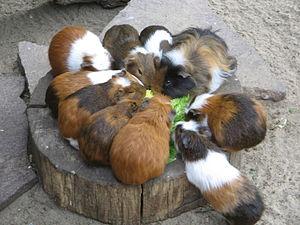
Groupe des cochons d'Inde (Cavia porcellus) dans le zoo de Braunschweig-Stöckheim
Le cochon d'Inde est un rongeur de taille moyenne, appartenant à la famille des Caviidae et originaire d’Amérique Latine. C'est l'espèce domestiquée issue du cobaye sauvage appelé Cavia aperea.